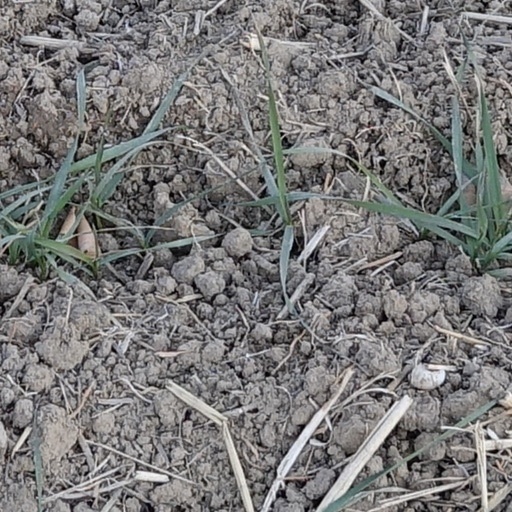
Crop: wheat